Luckau

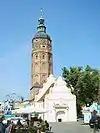
Chapel of St. George with the Hausmann Tower

The chapel and its grounds, which were built during the 14th century, have been used only for secular purposes since the Reformation.